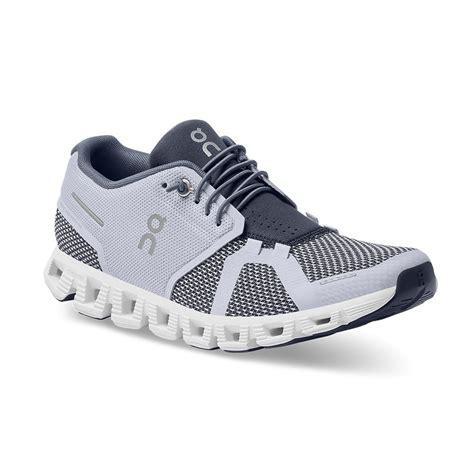
Brand: ON
Model: Cloud 5